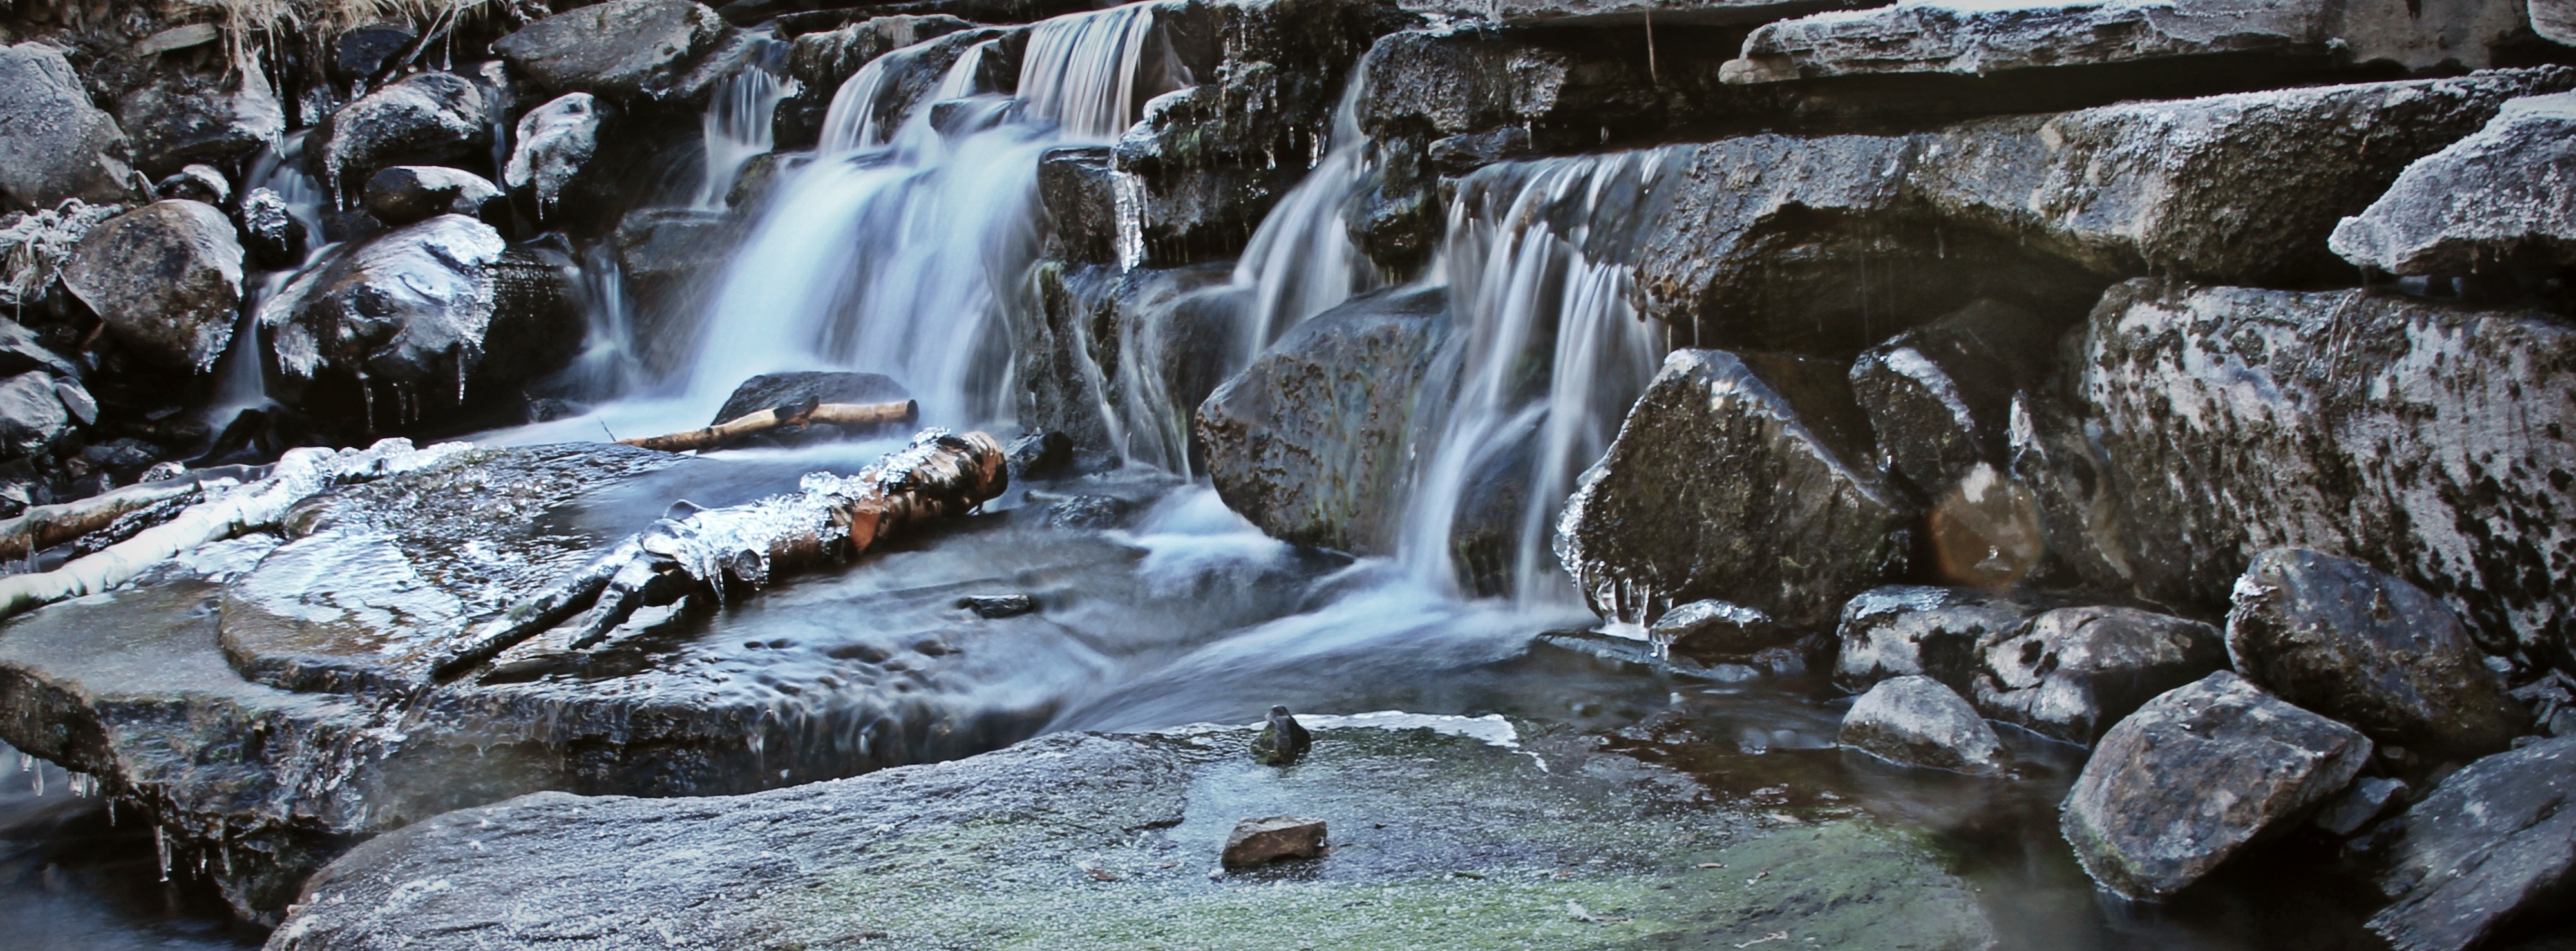
water, nature, rock, waterfall, wall, stone, formation, stream, rapid, body of water, water feature, watercourse, wadi